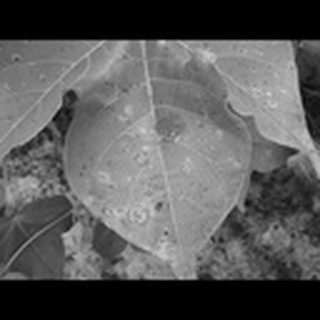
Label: cotton_target_spot